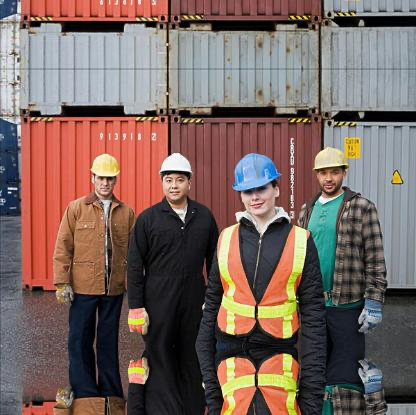
Objects in the image:
label: helmet
label: helmet
label: helmet
label: helmet